FC Berlin (Canada/United States)

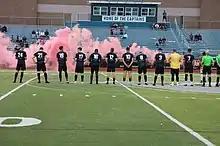
FC Berlin lines up against Detroit Union in their first-ever UPSL match on September 4, 2021.

After joining the Ontario Soccer Association in 2018, the club successfully achieved its first U21 Regional Championship in the Ontario Soccer League, going 12–1–1 with a first-year program. From there, the club significantly invested in its professional development by launching FC Berlin in July 2020, to provide professional development opportunities for Canadian and American players, announcing the team would enter in the American-based United Premier Soccer League in 2021 and would operate out of Buffalo, New York. While the team operates out of the United States to play in the UPSL, they were able to play their first UPSL game in Canada on September 29, 2022, when they took on Chantilly Forever FC, another Canadian club that would operate out of the United States in the league.